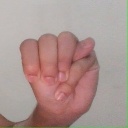
अक्षर: म